Hester Rebecca Nepping

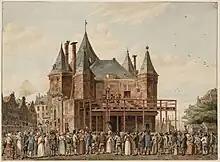
The execution of Nepping and her accomplices Adriana van Rijswijk and Gerrit Verkerk in front of the Nieuwmarkt in Amsterdam, 1812 (print by Gerrit Hulseboom)

Hester Rebecca Nepping (baptized 9 October 1774 - 15 June 1812) was a Dutch serial killer and poisoner who was guillotined in 1812.